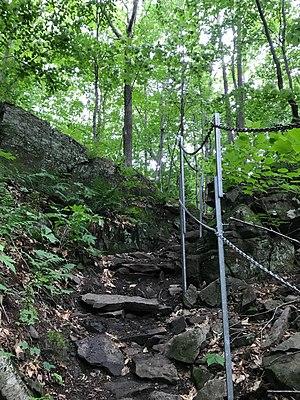
Escalier au parc Valero
Le parc Valero les Écarts, d’une superficie de 65.3 hectares, est situé dans la ville de Lévis, à proximité de Québec.